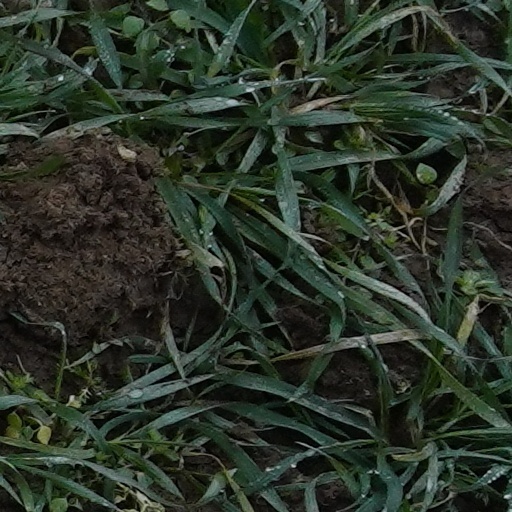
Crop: wheat